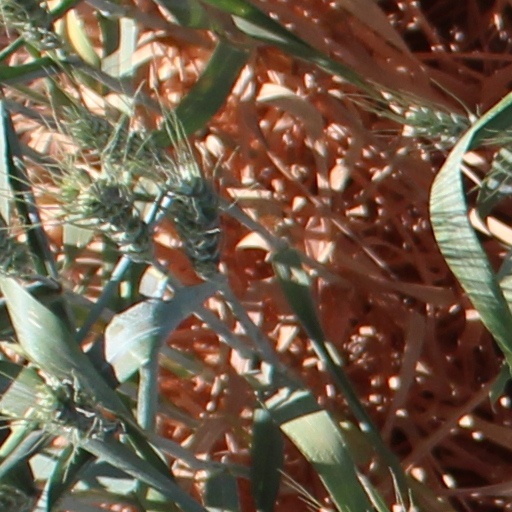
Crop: wheat